Dan Savage

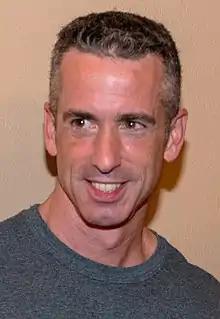
Savage at Inforum, 2013

Daniel Keenan Savage (born October 7, 1964) is an American author, media pundit, journalist, and LGBTQ community activist. He writes Savage Love, an internationally syndicated relationship and sex advice column. In 2010, Savage and his husband, Terry Miller, began the It Gets Better Project to help prevent suicide among LGBTQ youth. He has also worked as a theater director, sometimes credited as Keenan Hollahan.